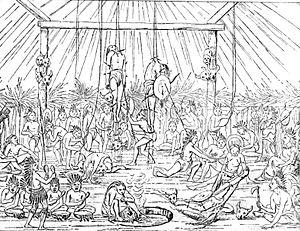
Les Amérindiens sont les premiers occupants du continent américain et leurs descendants. En 1492, l’explorateur Christophe Colomb pense avoir atteint les Indes orientales alors qu’il vient de débarquer en Amérique, aux Antilles. À cause de cette erreur, on continue d’utiliser le mot « Indiens » pour parler des populations du Nouveau Monde.
La cérémonie de la danse « en regardant le soleil » appelée bien souvent, à tort, la danse du soleil est un rituel religieux pratiqué par plusieurs tribus amérindiennes d'Amérique du Nord. C’est l'un des rites les plus importants et les plus spectaculaires chez les Indiens des Plaines.